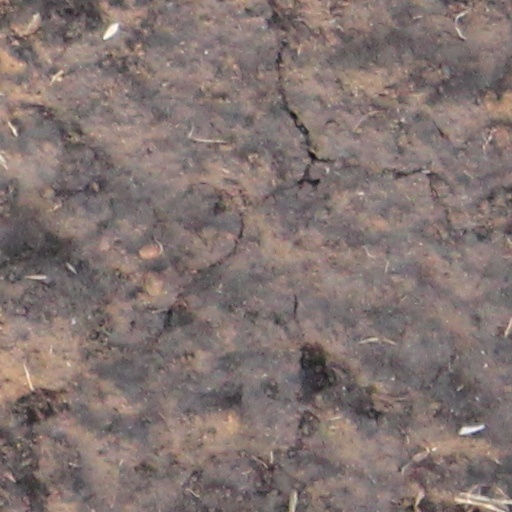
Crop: wheat